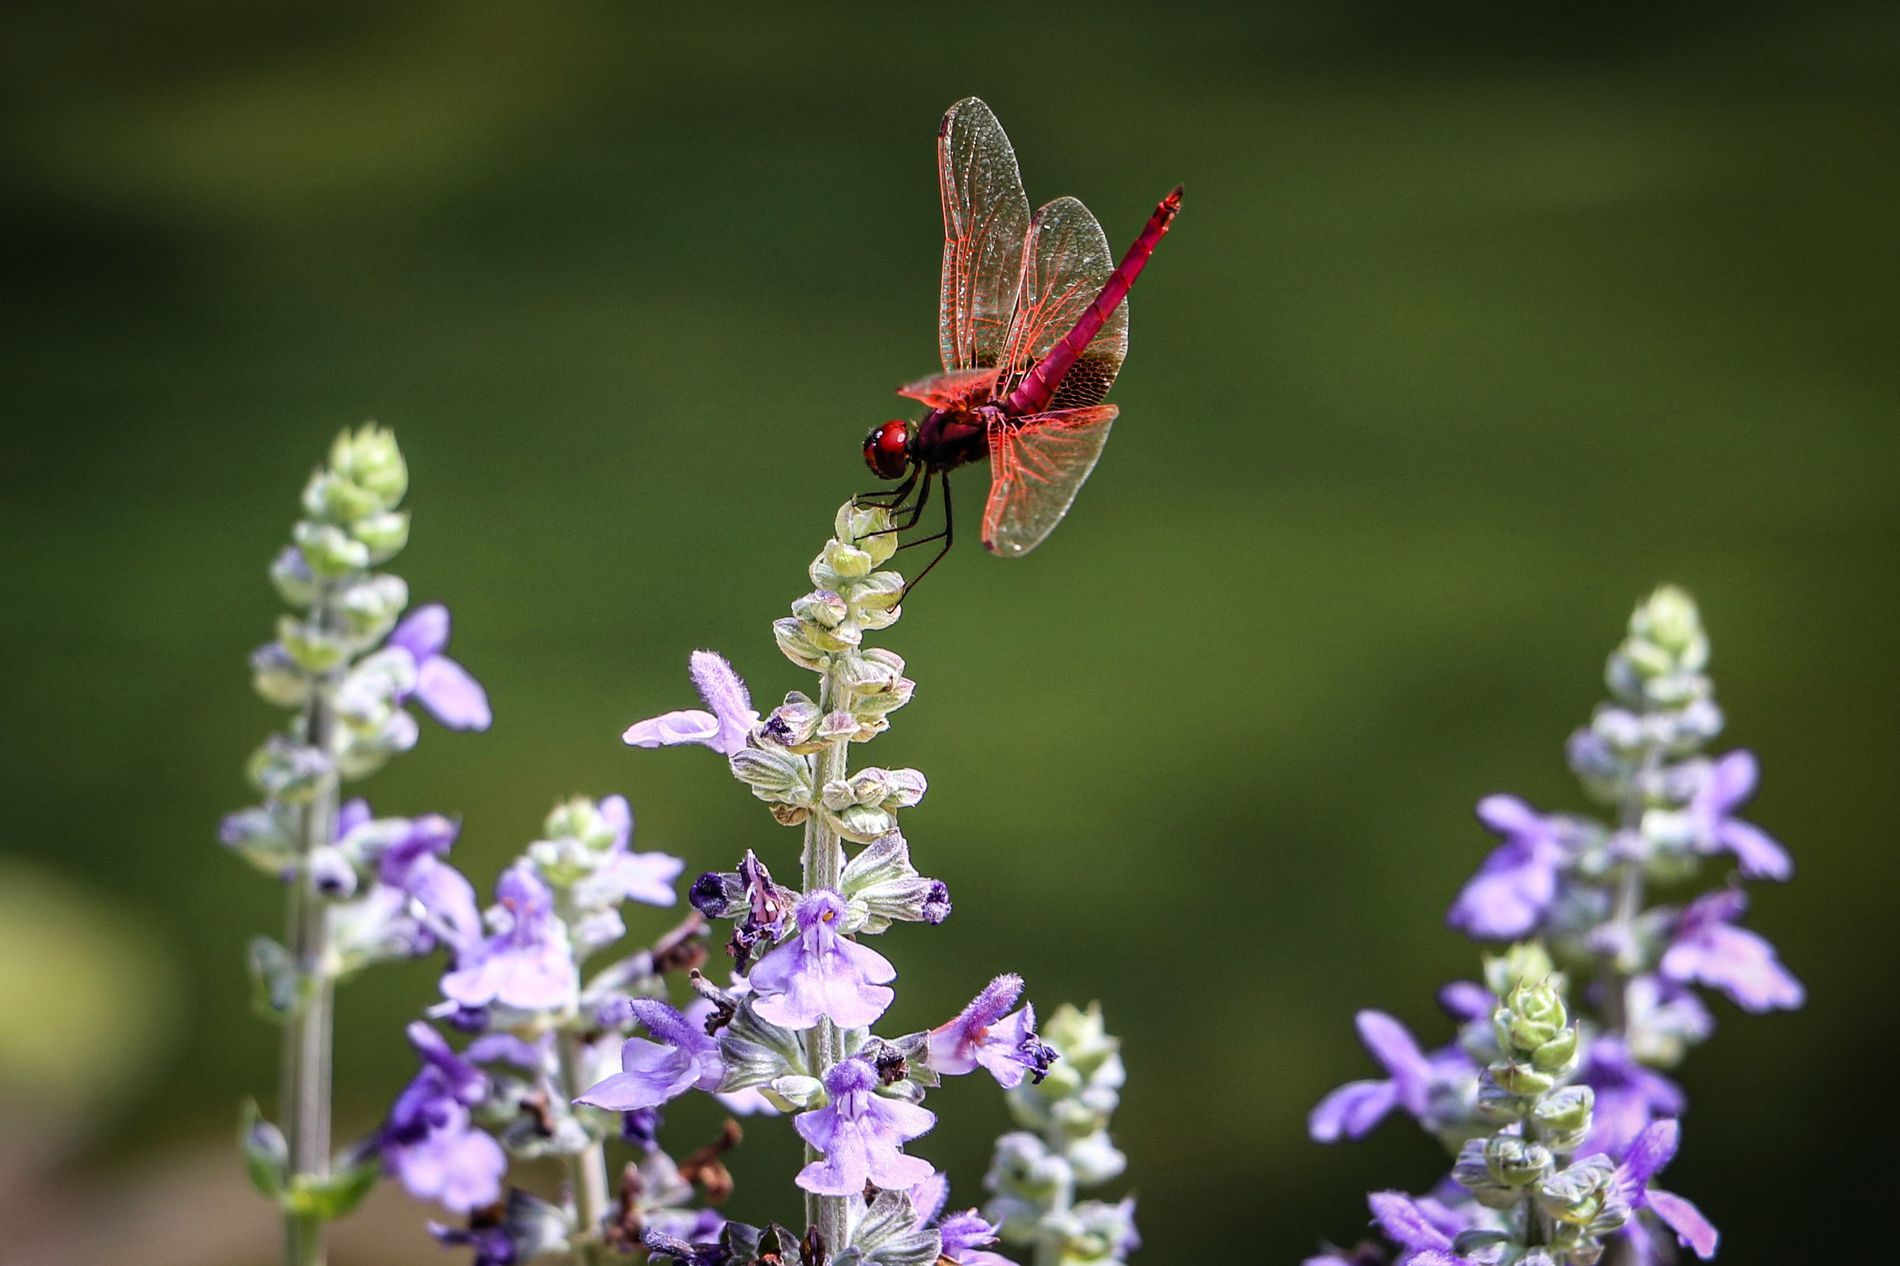
Dragonfly on plant
A bright dragonfly is perched on a cluster of purple flowers. The flowers have delicate petals and green stems. The background is a soft, blurred green, creating a natural outdoor setting.
The scene features a bright red dragonfly on natural lighting resting on delicate purple flowers. The background is a soft, blurred green, creating a peaceful mood. The close-up angle captures fine details, making the image feel vibrant and natural.
Labels: Purple, Flower, Plant, Petal, Herbal, Herbs, Lupin, Animal, Insect, Invertebrate, Geranium, Lavender, Dragonfly, Bee, Wasp, Outdoors, Bud, Sprout, Apidae, Nature, Bird, Flying, Pollen, Iris, Green background
Camera: Canon Canon EOS 760D
Lens: Canon EF-S 18-135mm f/3.5-5.6 IS STM
Aperture: F5.6
Exposure: 1/250 sec
ISO: 160
Focal length: 135